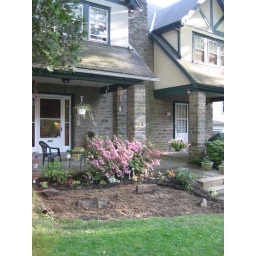
New flower bed in the front yard